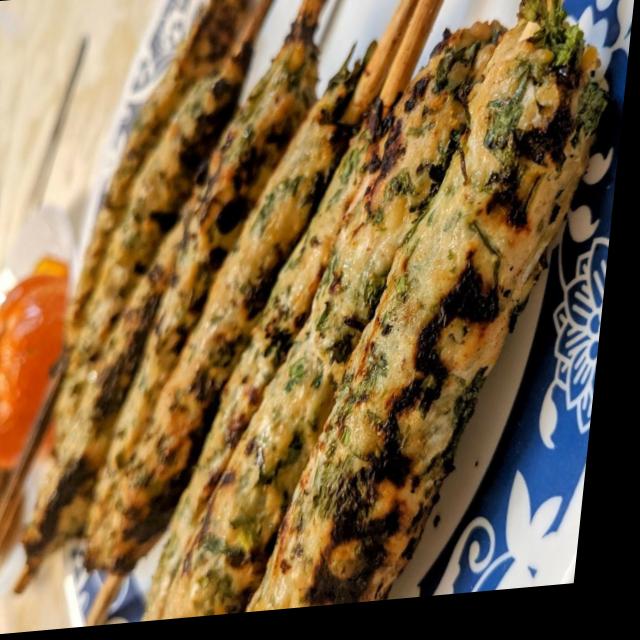
Dish: kebab